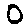
Label: 0